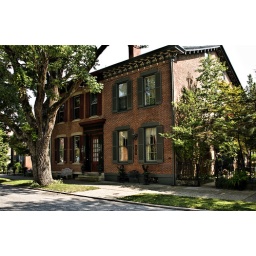
a building on the main street in Madison. Car Photography